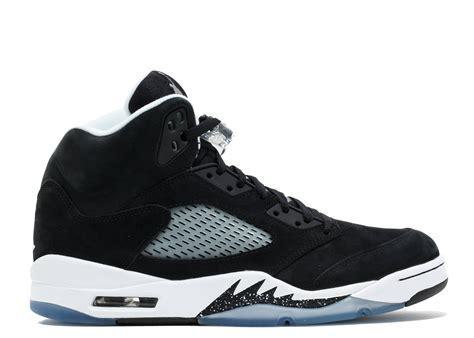
Brand: Jordan
Model: 5 Retro